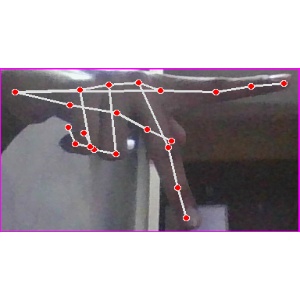
अक्षर: प